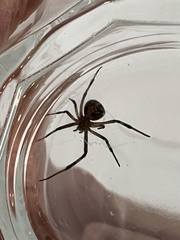
Species: Lactrodectus_hesperus